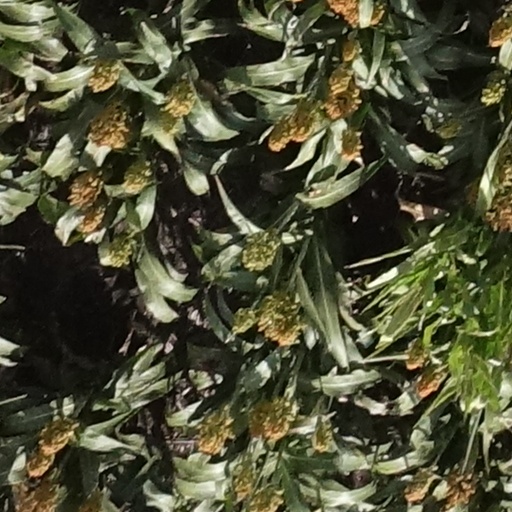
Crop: sorghum